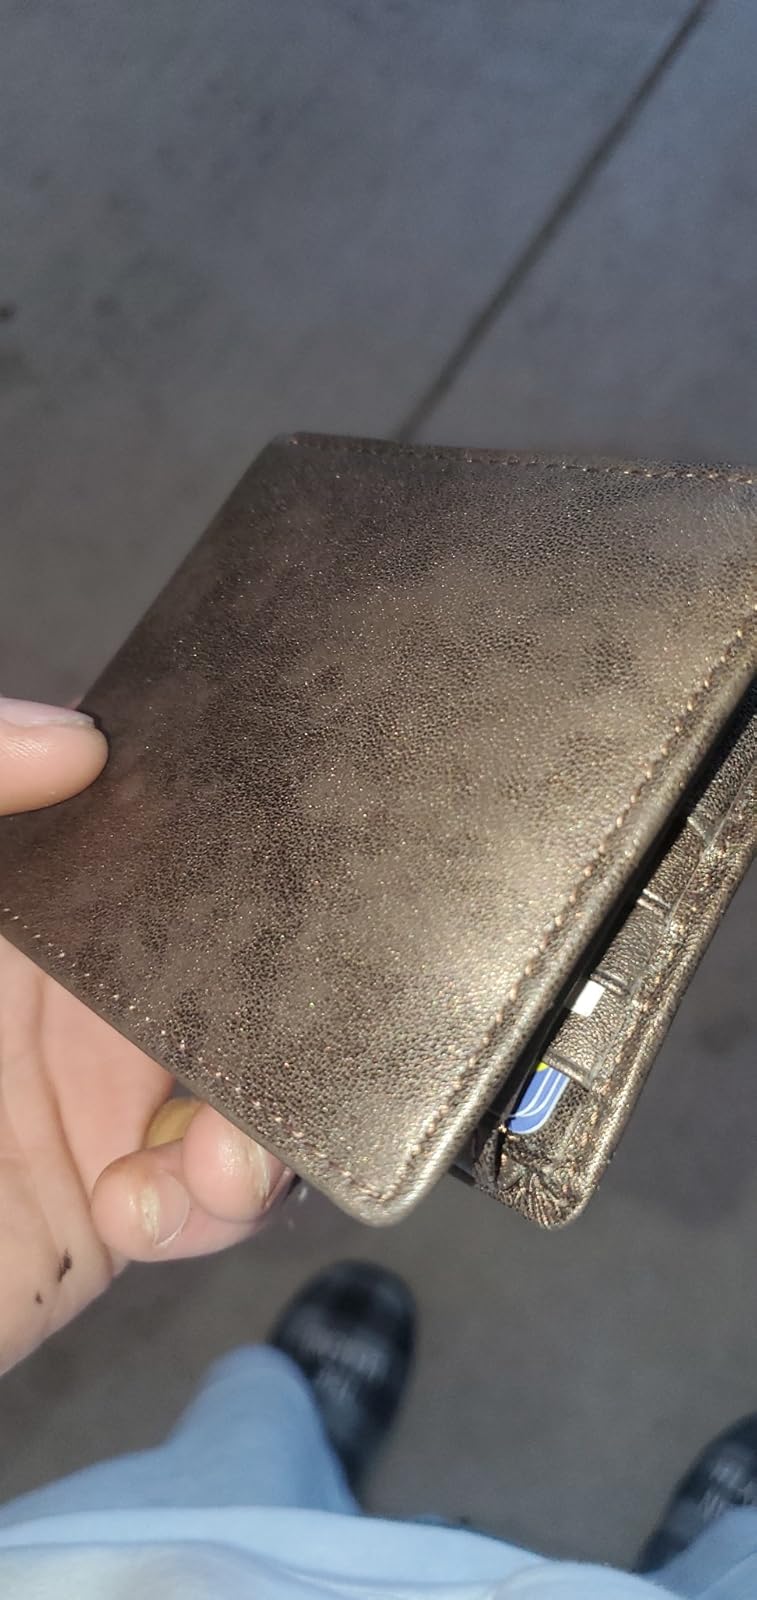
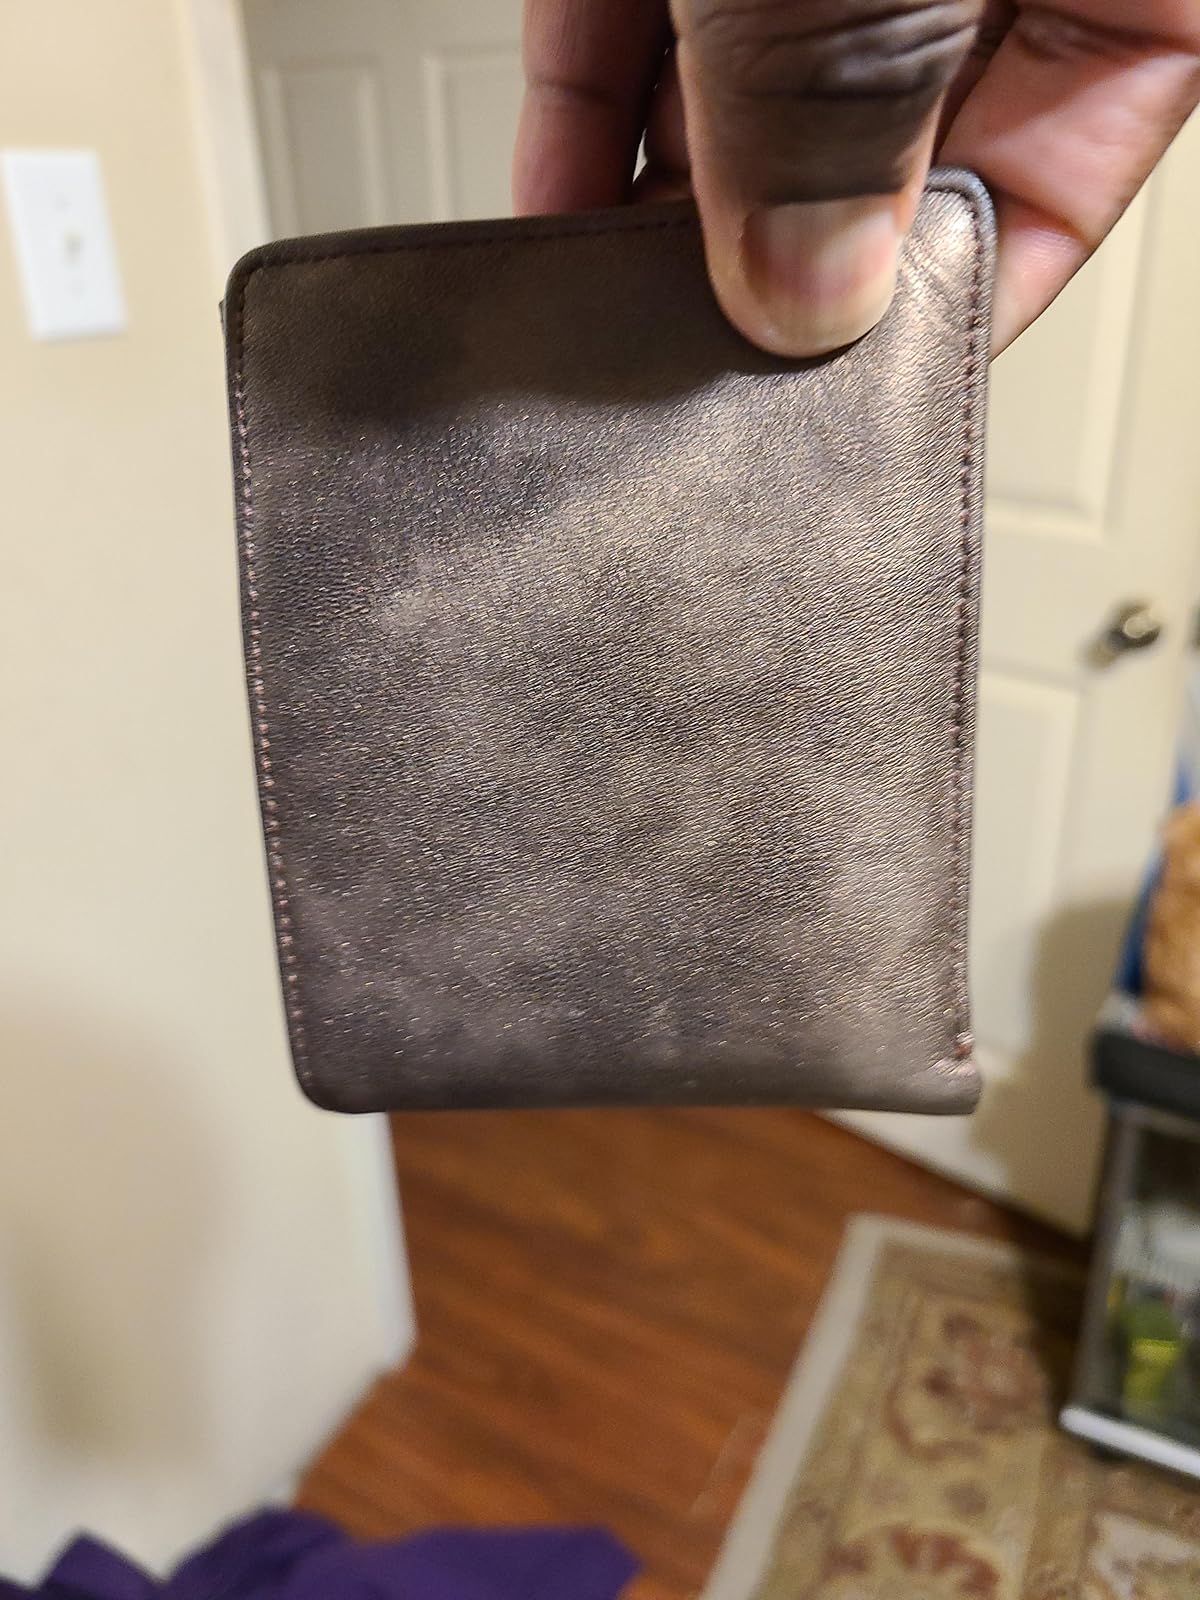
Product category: accessories_wallet
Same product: yes